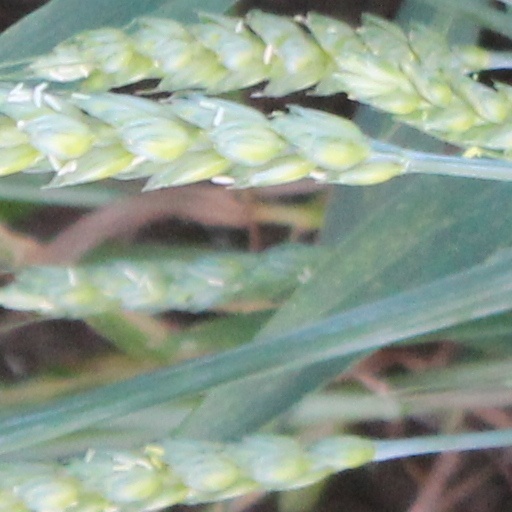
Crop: wheat